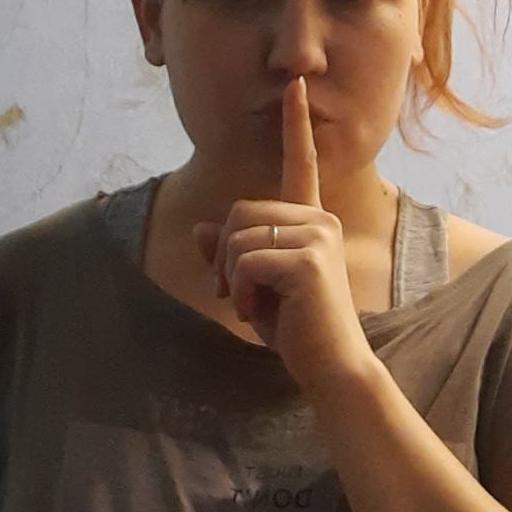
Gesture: mute